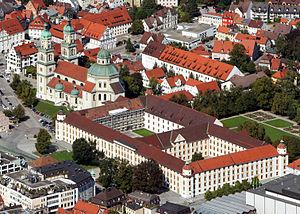
La principauté abbatiale de Kempten, fondée en 752, érigée en état impérial en 1062, était un état ecclésiastique du Saint-Empire romain germanique pendant des siècles, avant d'être annexé par l'Électorat de Bavière au cours du Recès d'Empire de 1803.